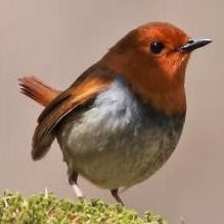
Species: JAPANESE ROBIN
Scientific name: ERITHACUS AKAHIGE
ImageNet parent category: robin